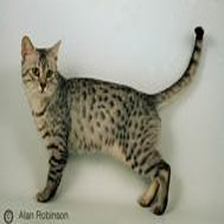
Species: cat
Breed: Egyptian Mau